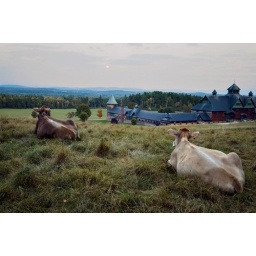
cows watched the moon rise over the farm barn